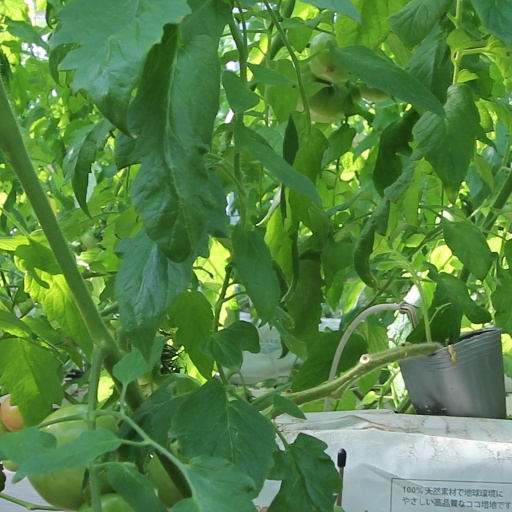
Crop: tomato